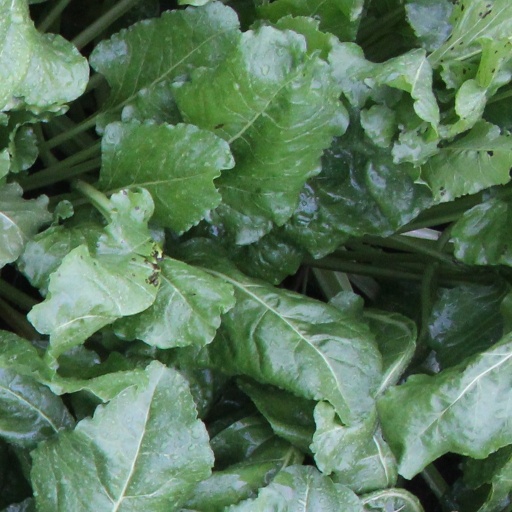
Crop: sugar beet